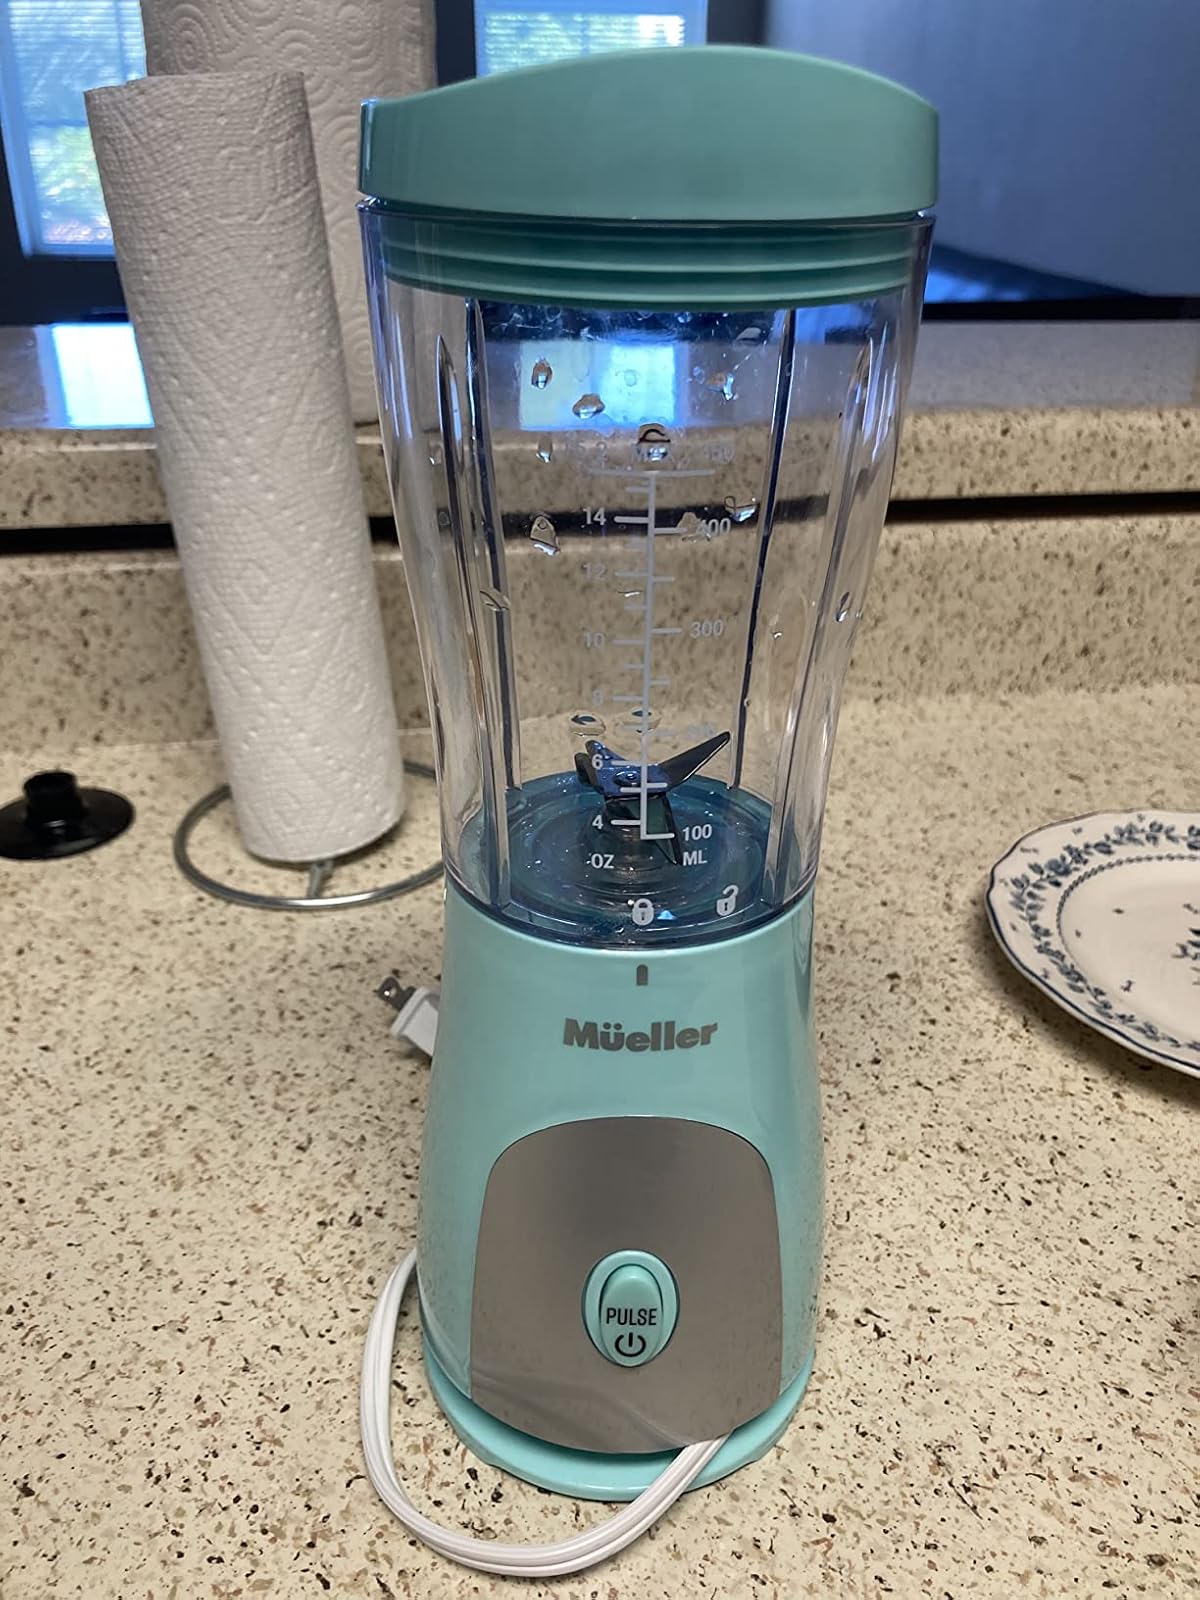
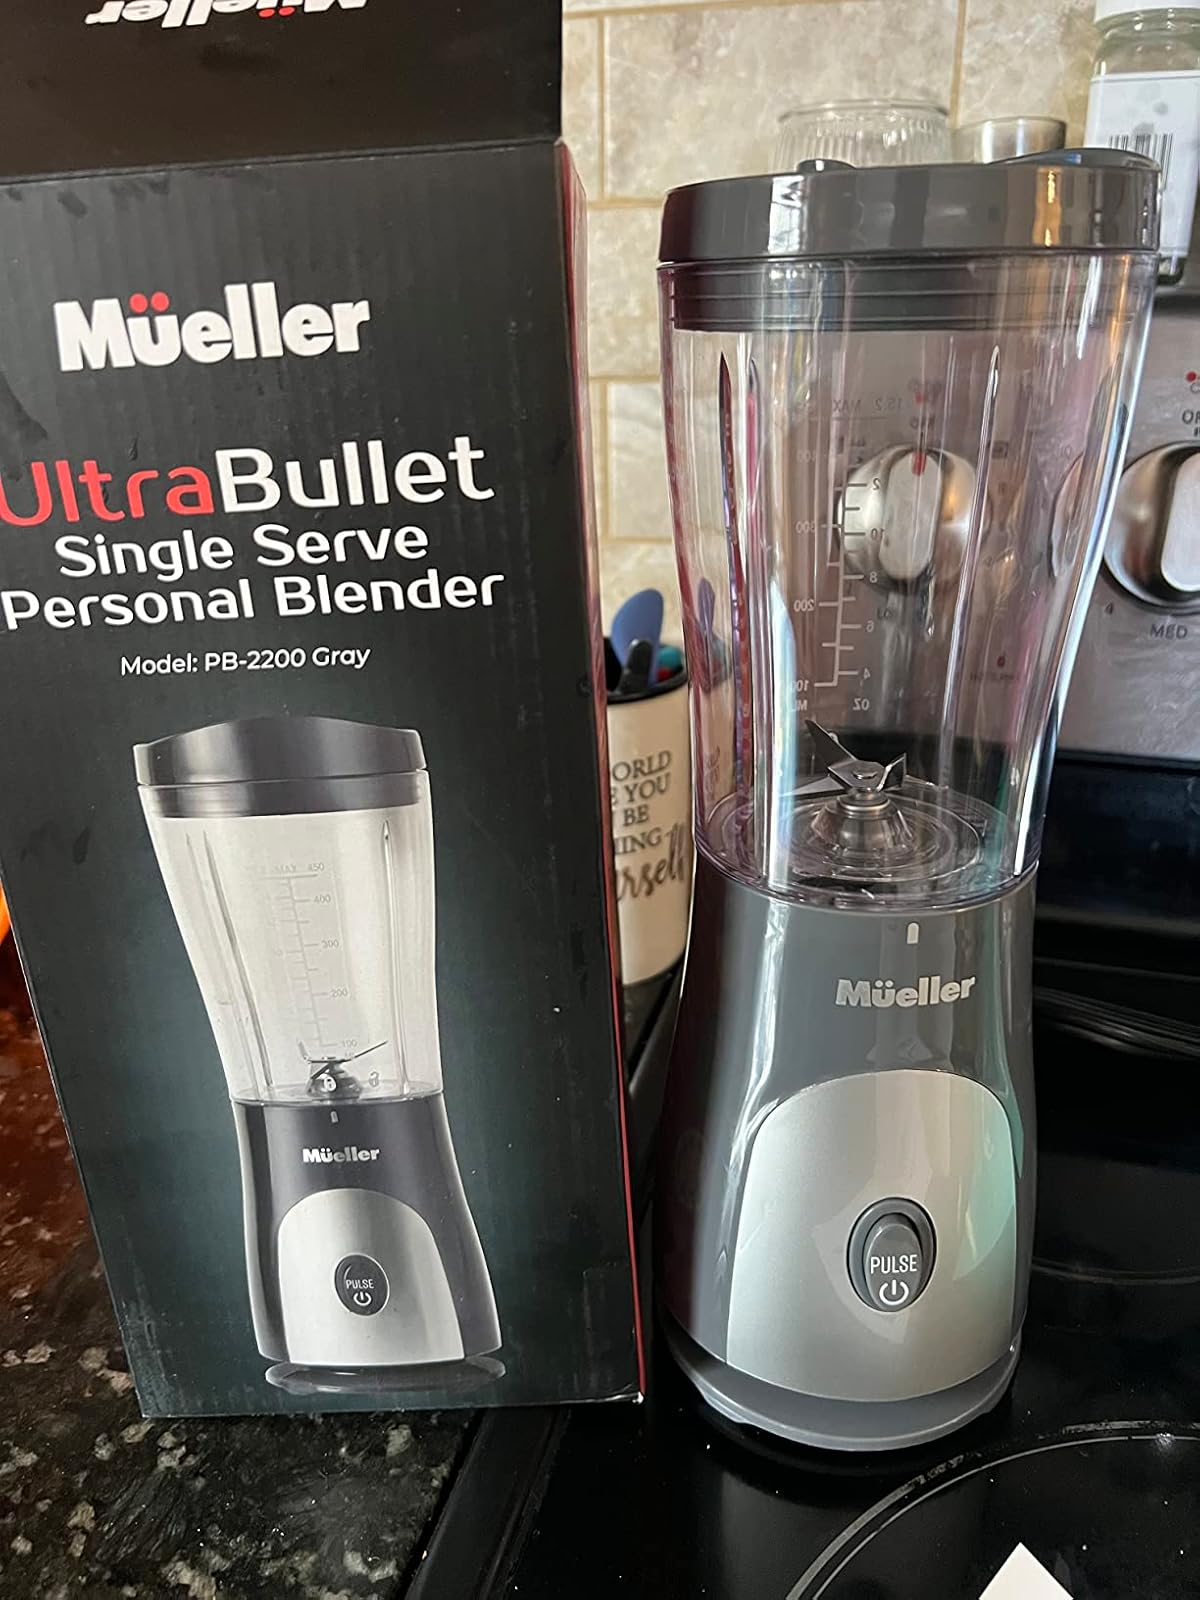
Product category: items_blender
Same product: no